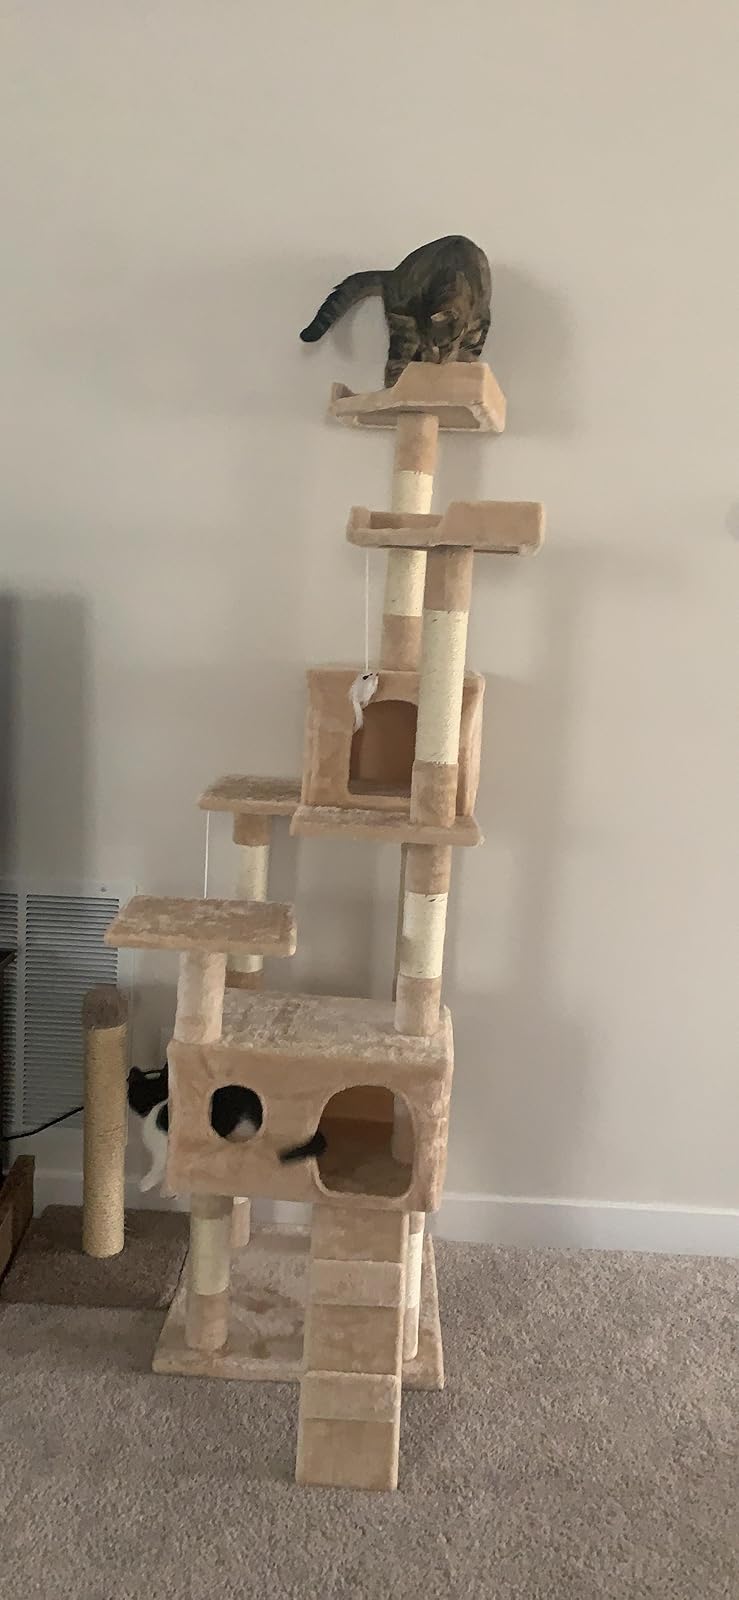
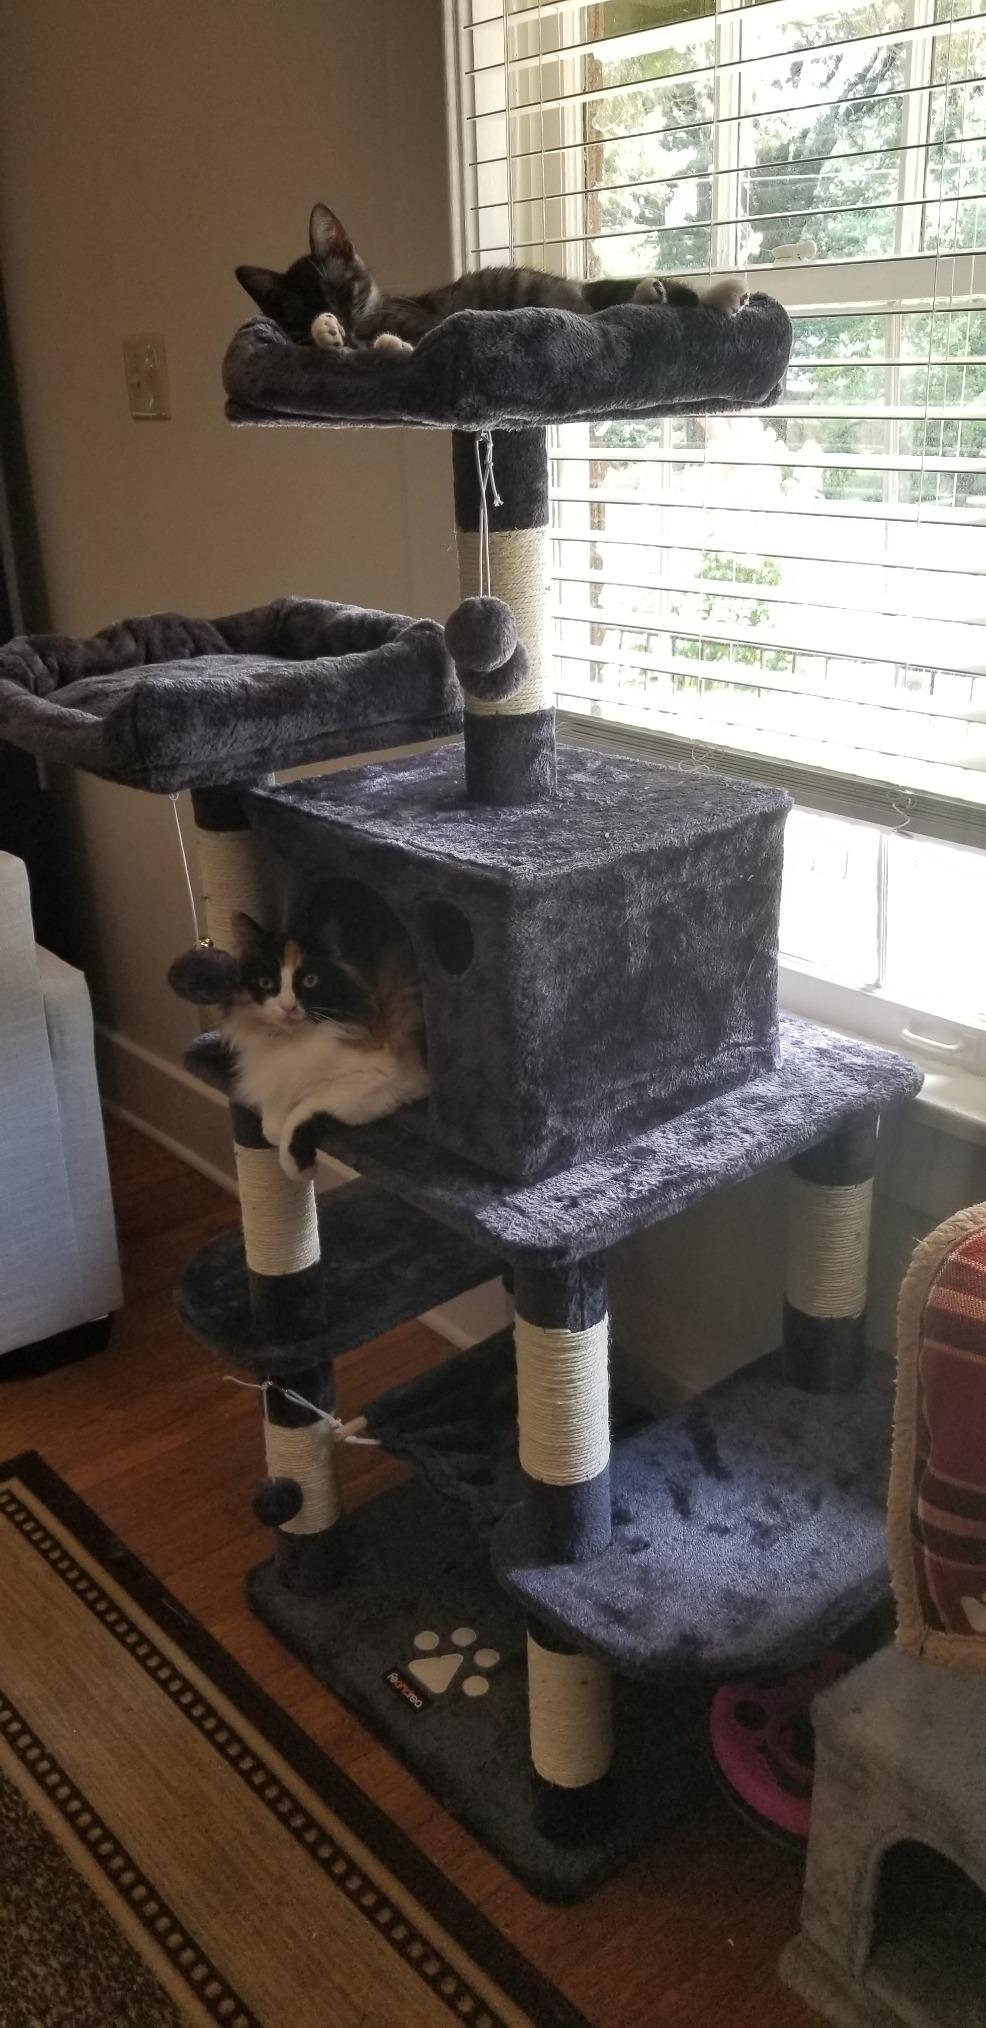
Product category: items_cat tree
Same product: no